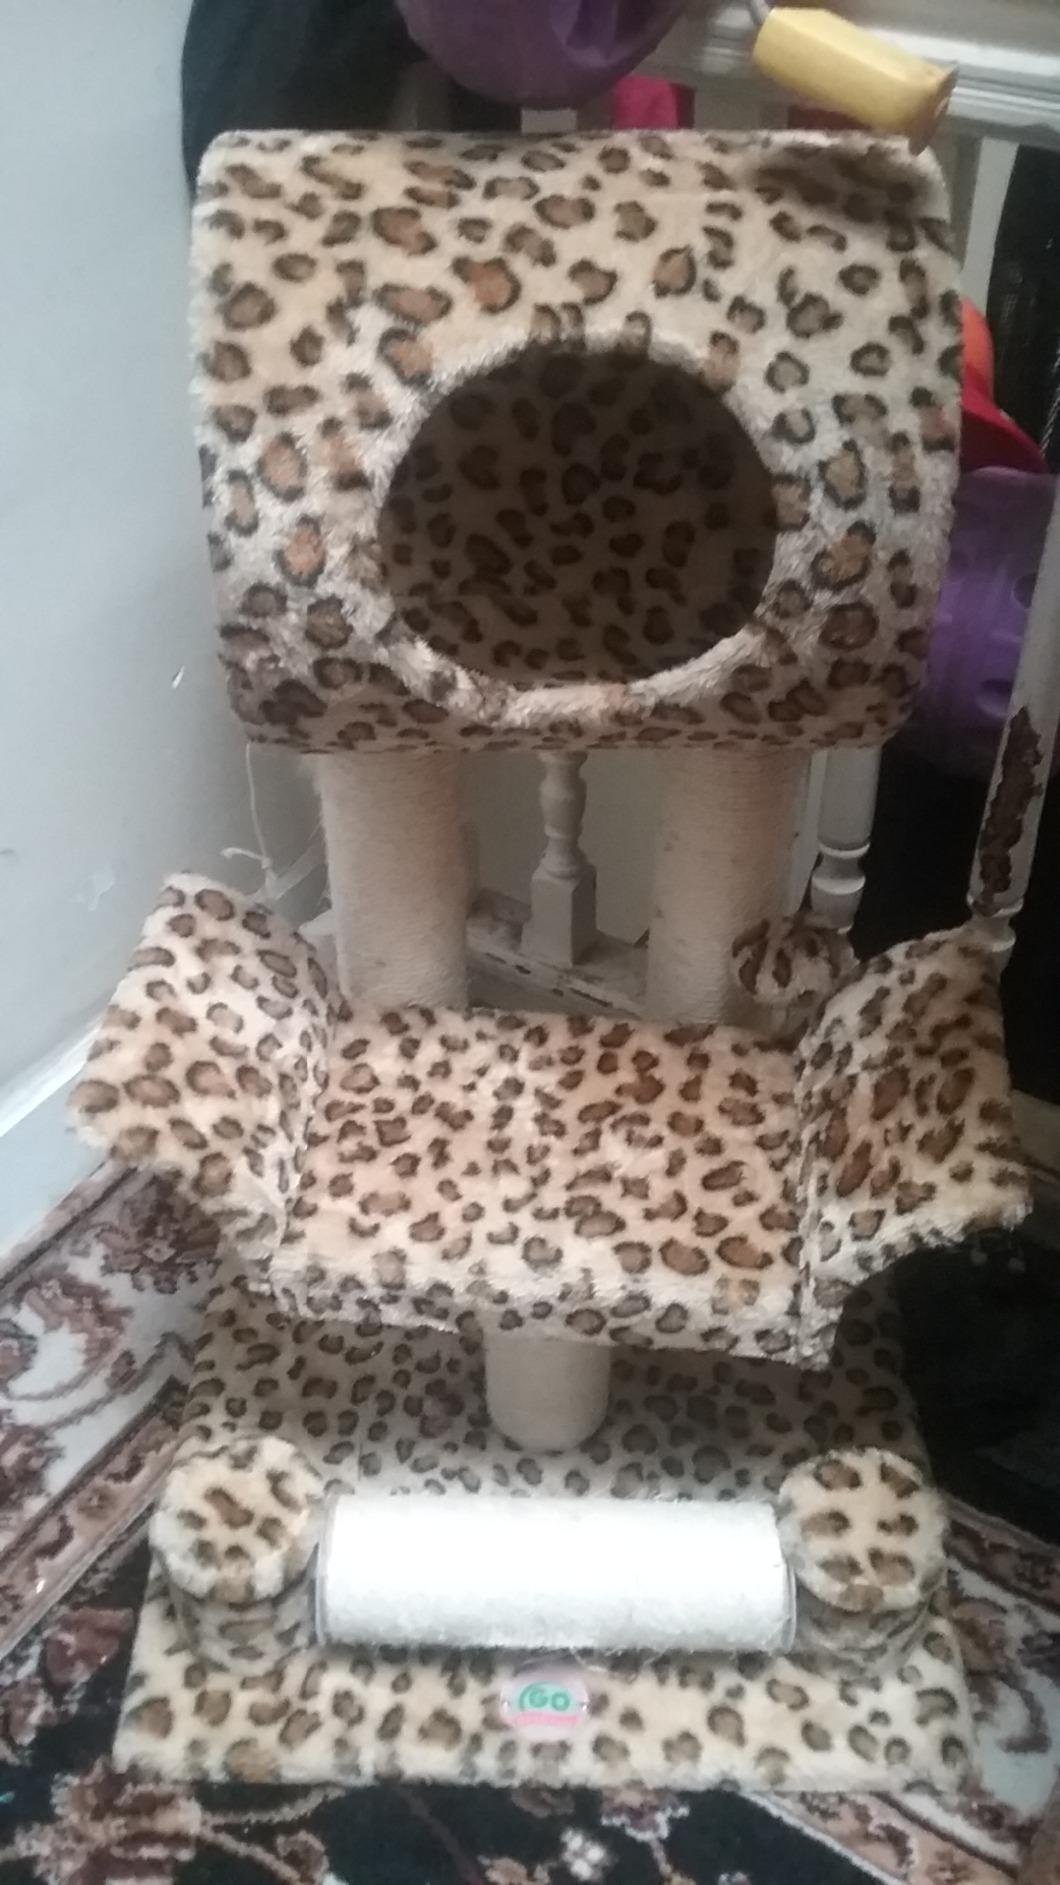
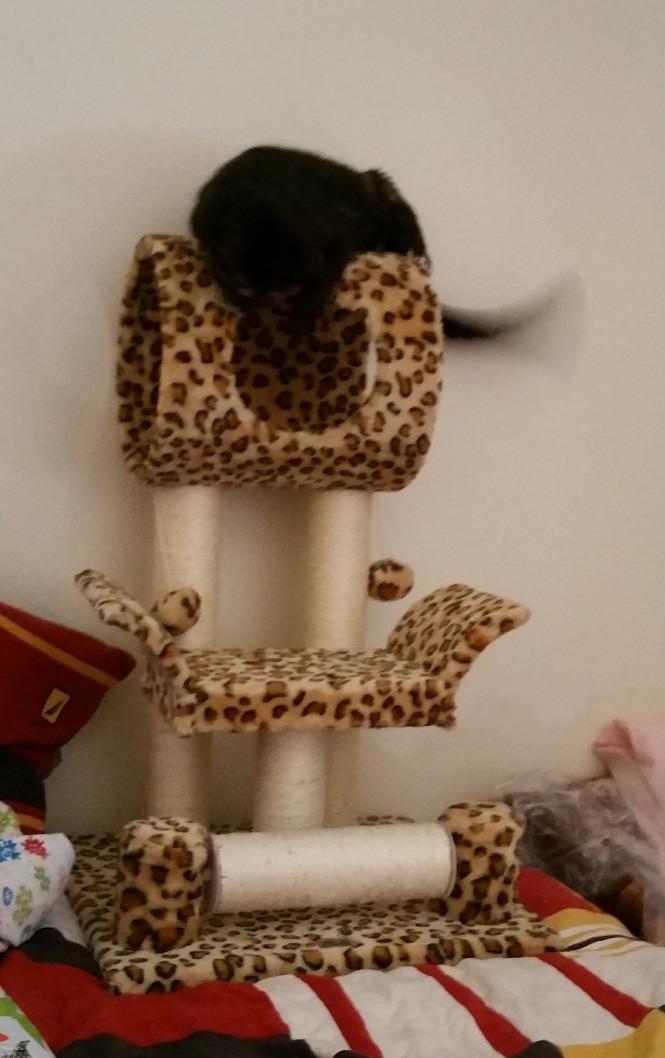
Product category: items_cat tree
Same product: yes